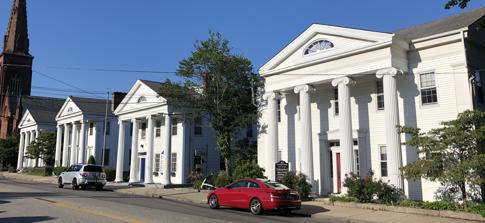
Building: Whale Oil Row
Country: United States of America
Year built: 1845
Historic houses in Connecticut United States historic place Whale Oil Row U.S. National Register of Historic Places U.S. Historic district (2022) Show map of Connecticut Show map of the United States Location 105-119 Huntington St., New London, Connecticut Coordinates 41°21′22″N 72°6′0″W / 41.35611°N 72.10000°W / 41.35611; -72.10000 Area 3 acres (1.2 ha) Built 1835 - 1845 Built by Charles Henry Boebe Architectural style Greek Revival NRHP reference No. 70000714 Added to NRHP December 29, 1970 Whale Oil Row is a collection of four similar, high-quality Greek Revival houses standing side by side at 105–119 Huntington Street in New London, Connecticut .  All were built for developer Ezra Chappel between 1835 and 1845 by Charles Henry Boebe, and they exemplify the wealth and taste of New London's whaling-funded upper class.  They were added to the National Register of Historic Places in 1970. Description and history Whale Oil Row is located in downtown New London on the east side of Huntington Street between Federal Street and Governor Winthrop Boulevard.  All four buildings are 2 + 1 ⁄ 2 -story wood-framed structures with gable roofs and mostly clapboarded exterior. All four are distinguished by their two-story gabled Greek Temple porticos, with fluted Ionic columns supporting entablatures with dentillated cornices. The gables above are fully pedimented with a semicircular window at the center. The first one (105 Huntington) is slightly wider than the others, extending on either side of the front portico.  The other three have three-bay, flush-boarded facades with the main entrance in the left bay. This assembly of high-quality Greek temple-front houses may be unique in the United States.  All four were built between 1835 and 1845. The informal name "Whale Oil Row" is derived from the fact that the original owners largely earned their money from the whaling industry; two owned whaling ships, the third was a merchant, and the fourth was a physician. The buildings remained in residential use until about the mid-20th century, when they were all converted to commercial office space. See also National Register of Historic Places listings in New London County, Connecticut References